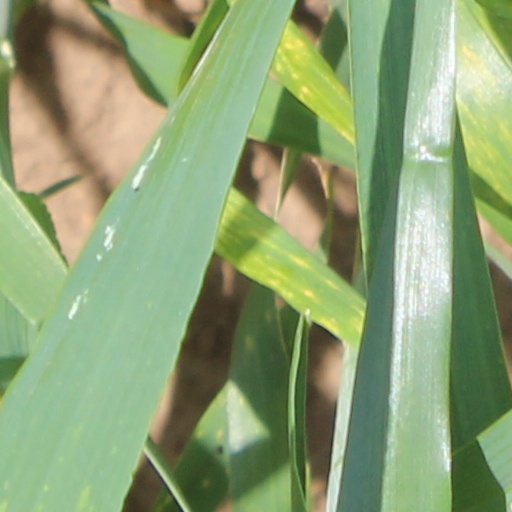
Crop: wheat